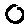
Label: 0